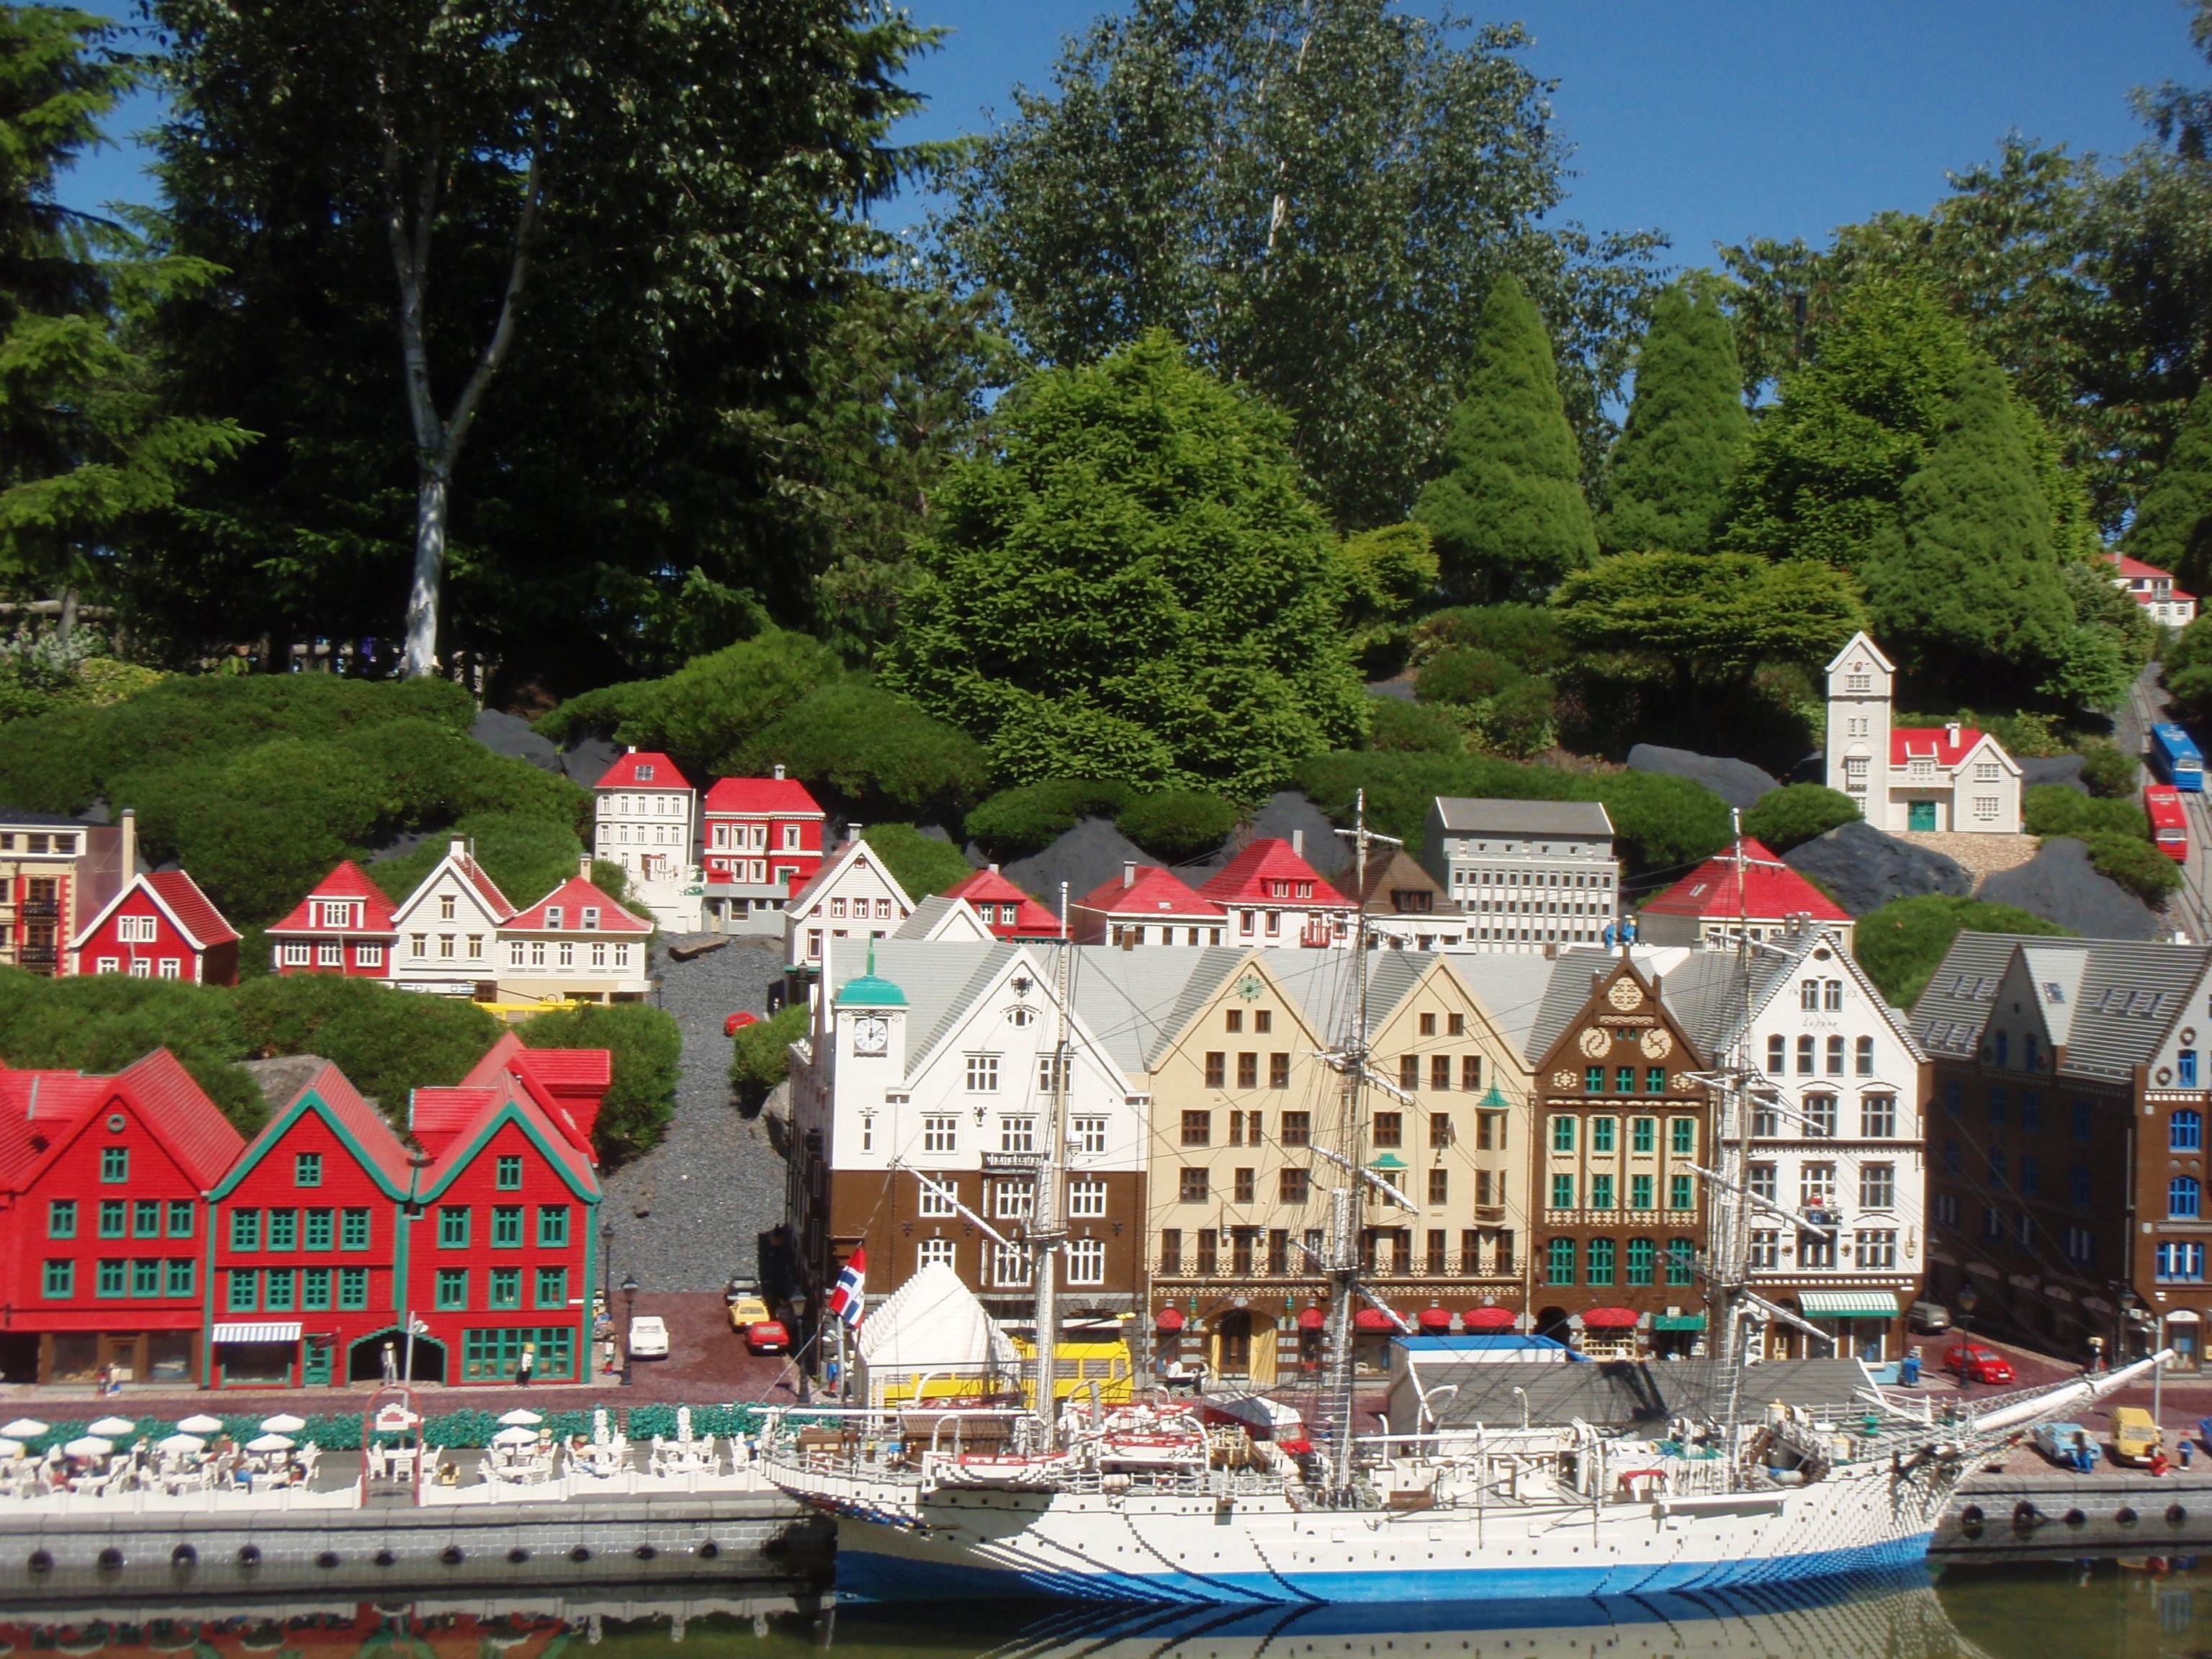
architecture, boat, vehicle, tourism, waterway, boating, bergen, the pier, the legoland theme park